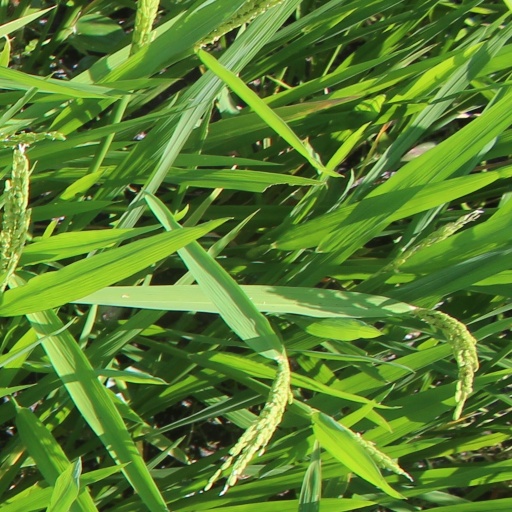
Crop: rice